SK Vladislav

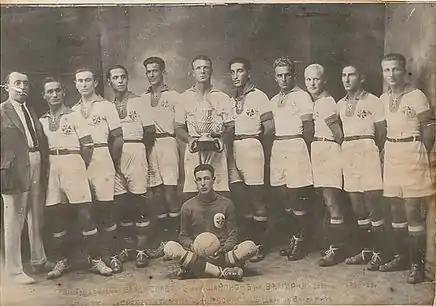
Vladislav Varna, the first champions of Bulgaria, 1925

Formed on 3 April 1916 as "Sport Club Napred." After yearly name changes to SC Razvitie and SC Granit, the club could still not register with the Ministry of Interior until 1919 because of bureaucratic obstacles. For this reason, the board decided to enlist as a collective member of SC Ticha, which was allowed at that time. The club was officially known as SC Ticha – branch SC Granit. On the Annual general meeting of SC Ticha in the spring of 1921 a dispute and disagreement over finances broke out which resulted in the split of the club. SC Granit branch and a number of disgruntled SC Ticha members formed SC Vladislav on 1 May 1921 in honour of Władysław III, King of Poland and Hungary, who was killed in the Battle of Varna in 1444. The club was officially registered under its new name on 14 December 1921. The first green–white striped jerseys were sent from Vienna by club members studying in the Austrian capital. On 10 April 1922 the club played its first intercity match away to Levski Sofia and lost 0–5. The return match in Varna ended in a 1–1 draw. Later in the year, the newly appointed German coach Ernst Murg kick-started what turned out to be one of the success stories in pre-WWII Bulgarian football.